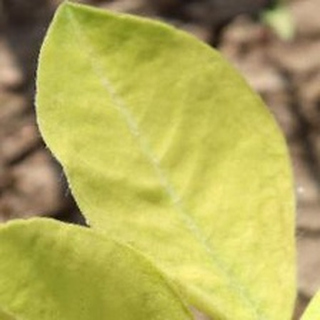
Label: groundnut_nutrition_deficiency